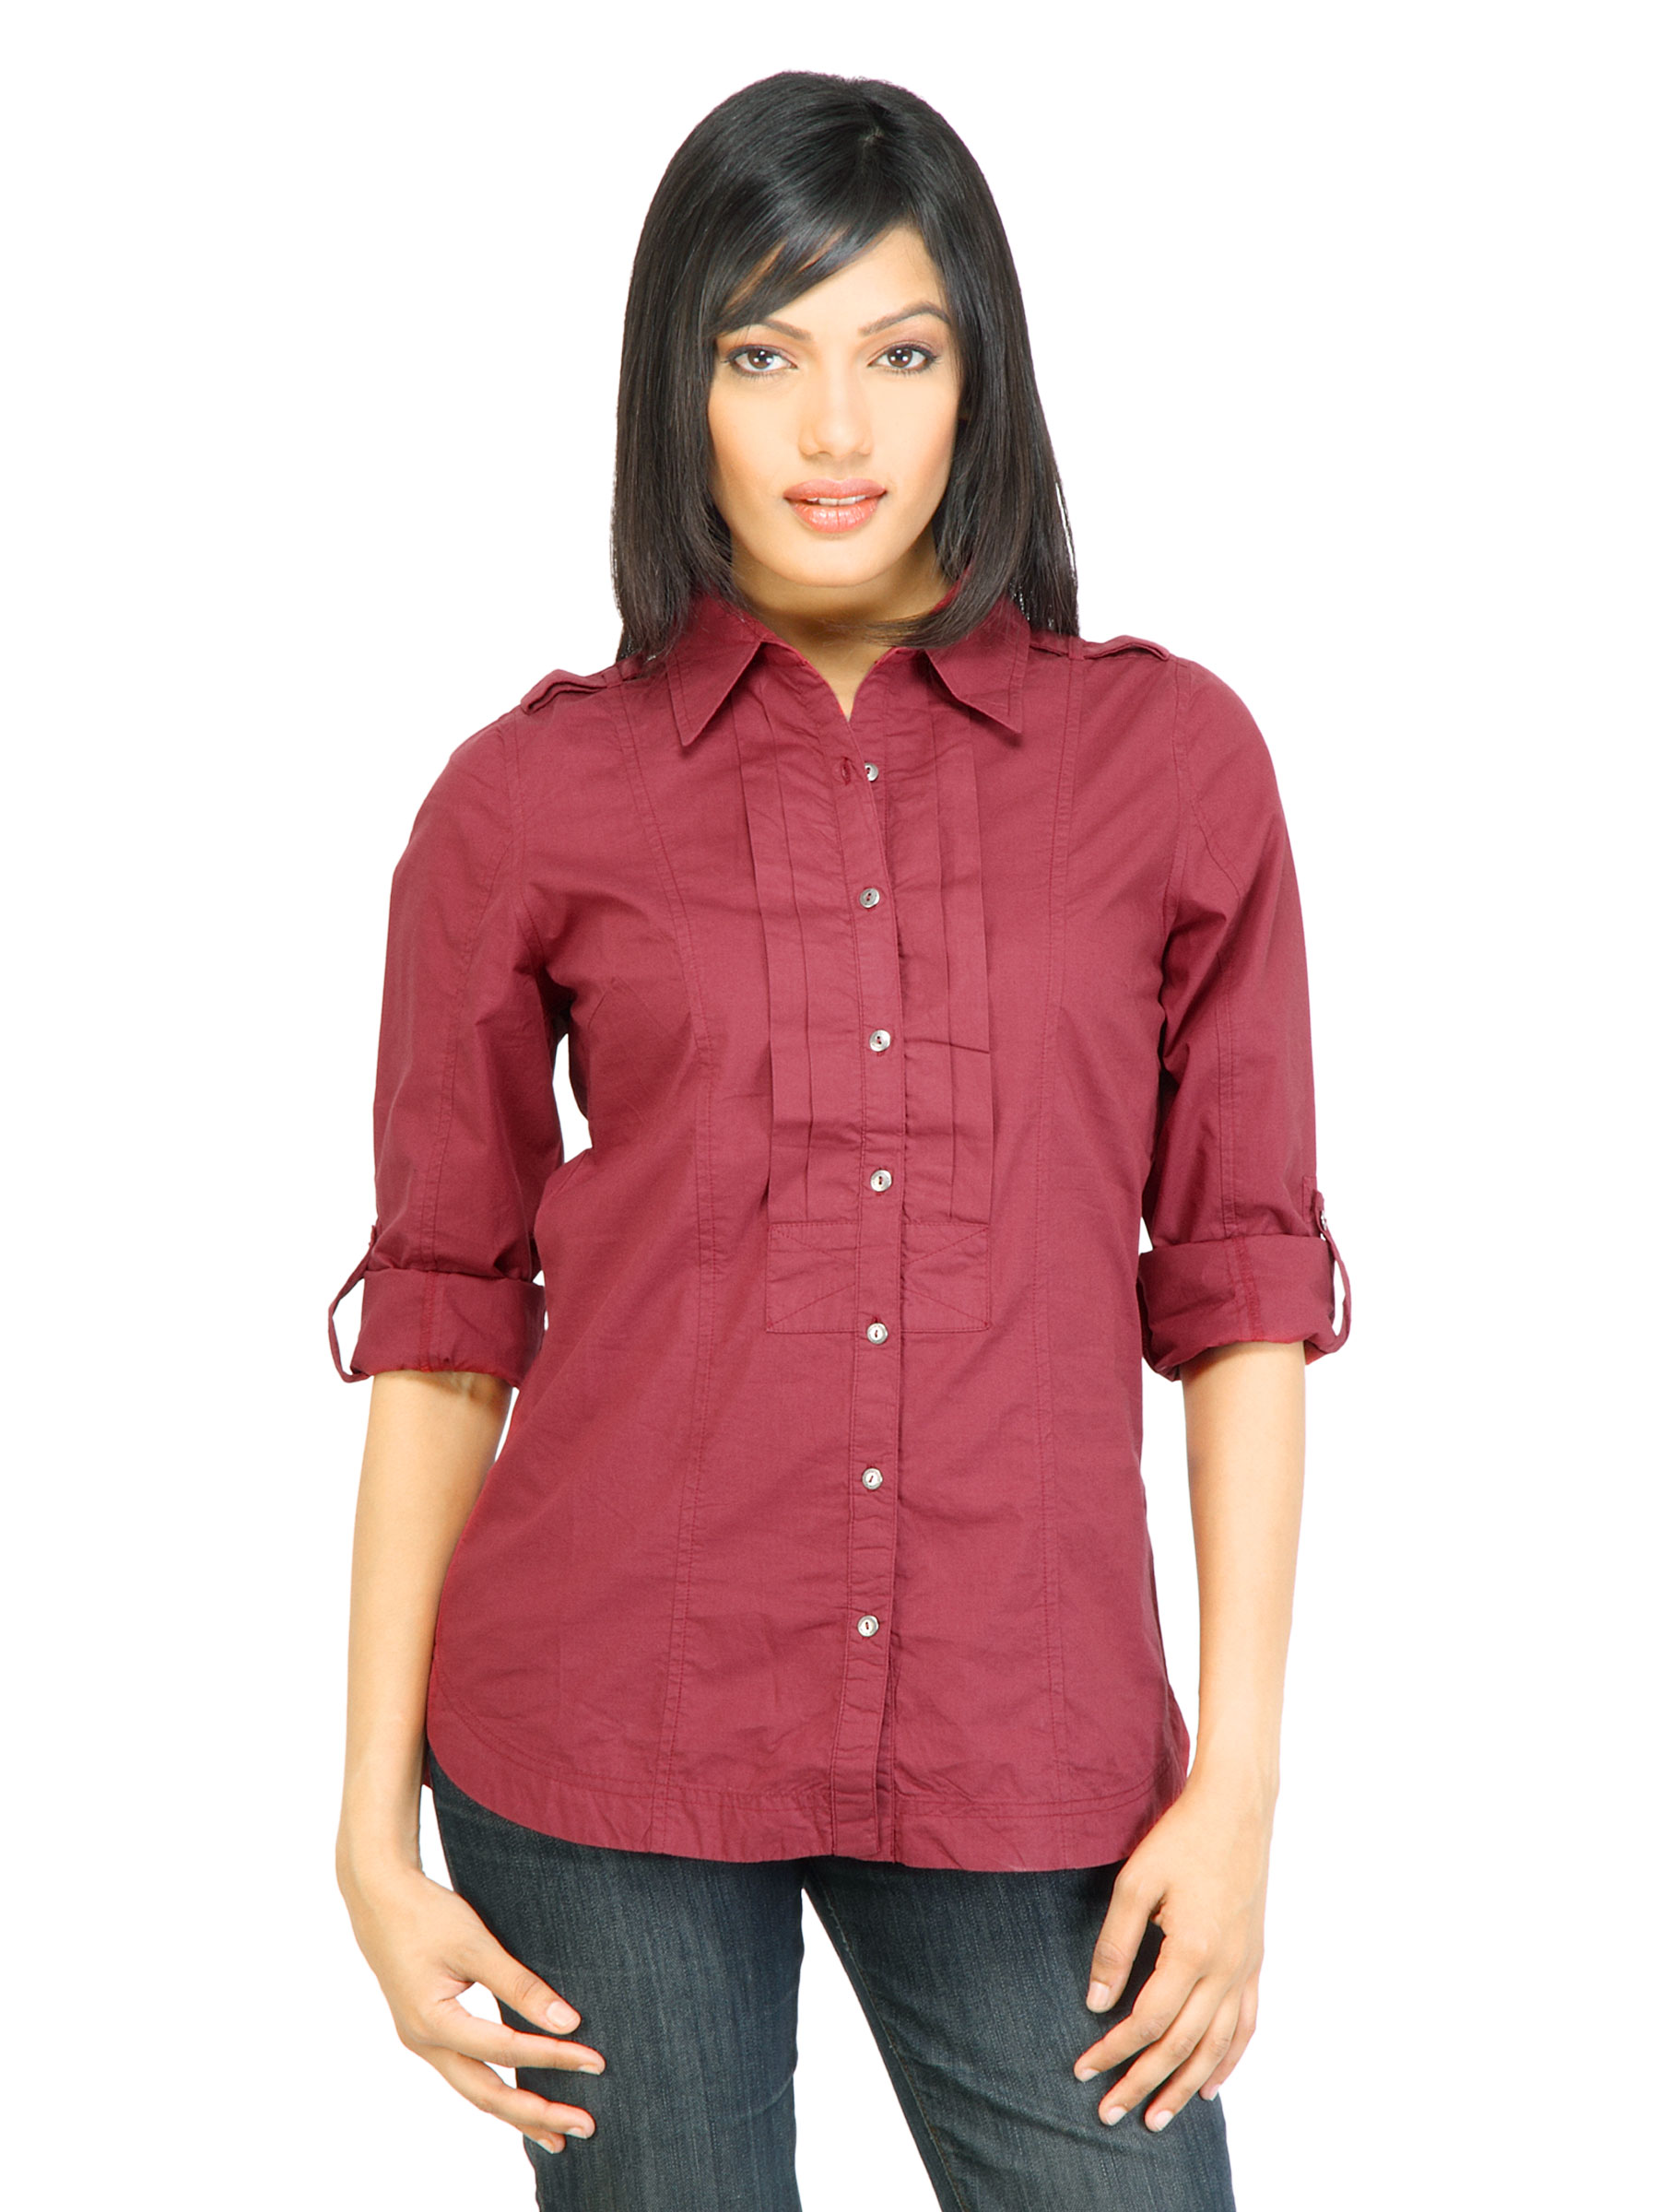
Arrow Woman Piper Red Shirt
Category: Apparel / Topwear / Shirts
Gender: Women
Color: Red
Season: Fall 2011
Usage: Casual